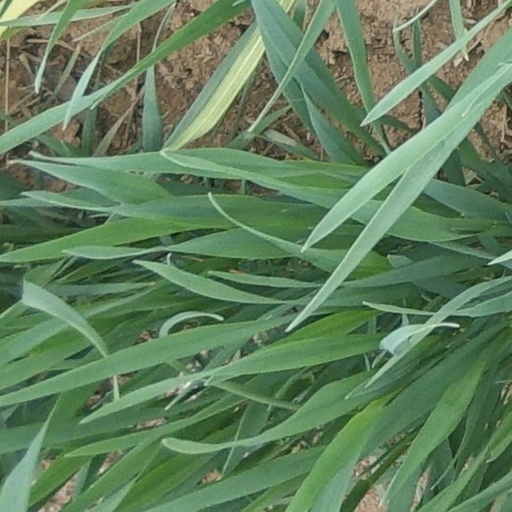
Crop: wheat